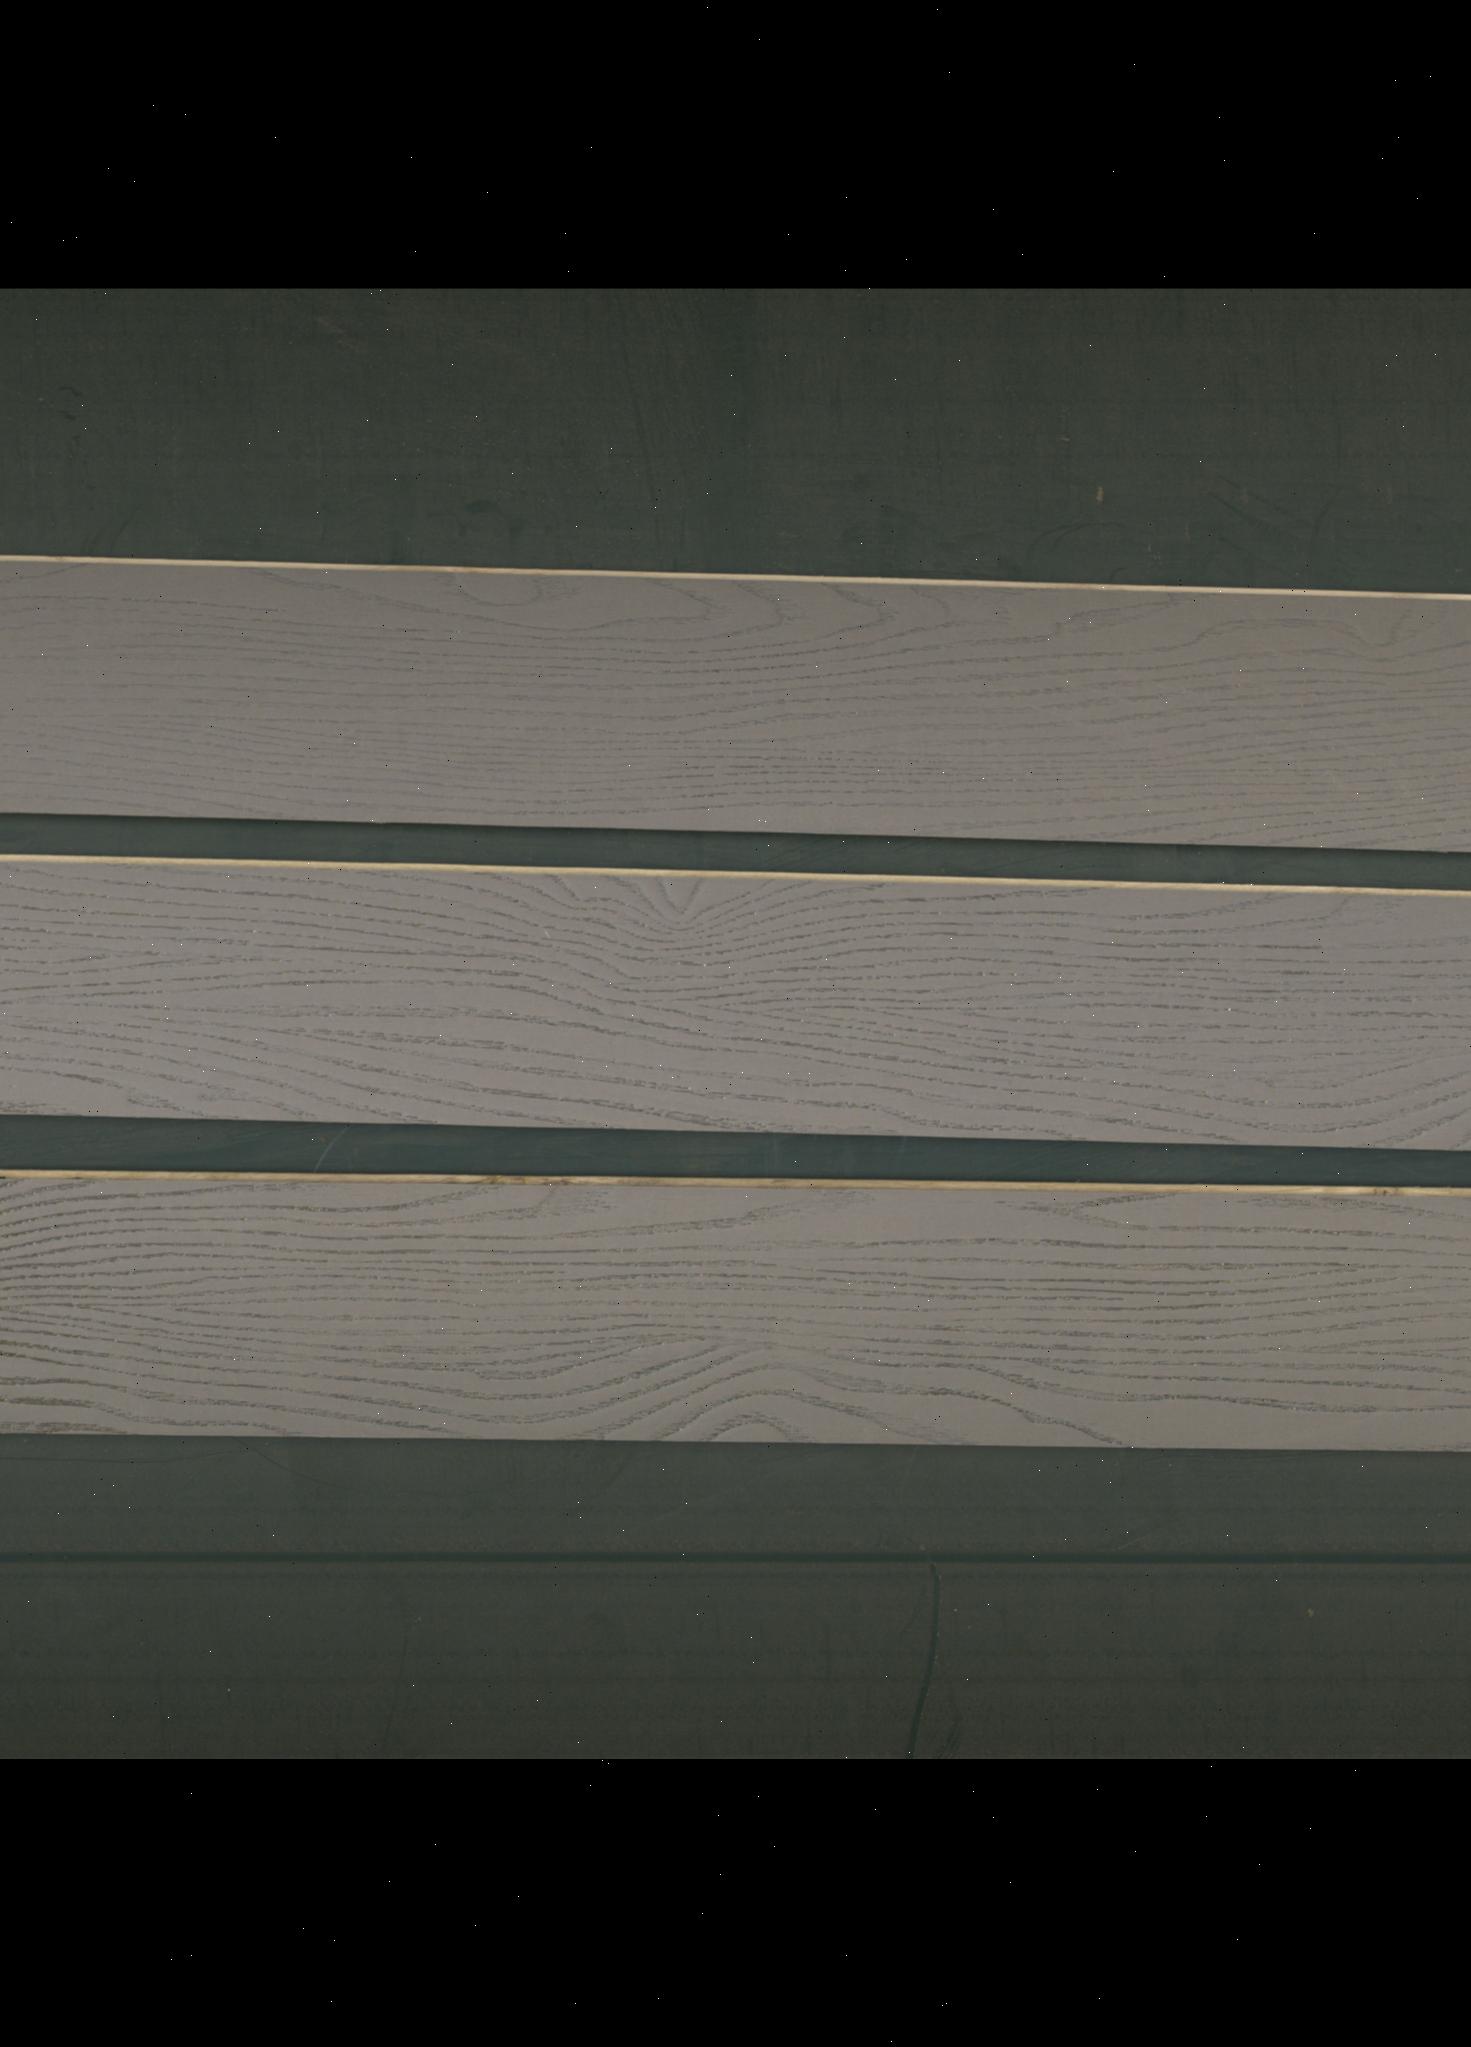
Label: mixers